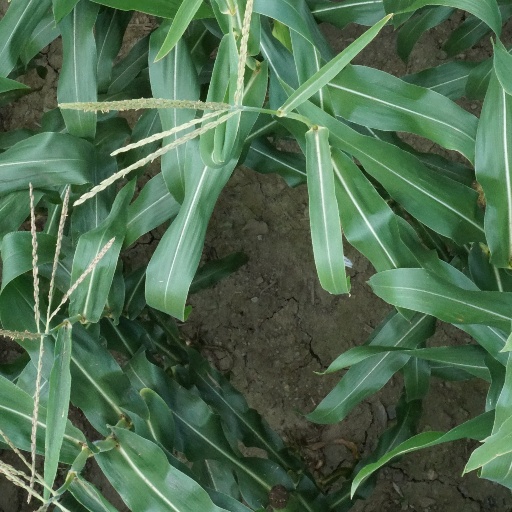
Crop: maize; corn